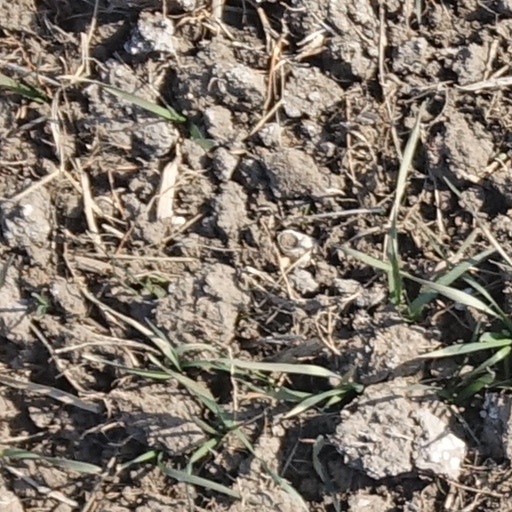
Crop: wheat